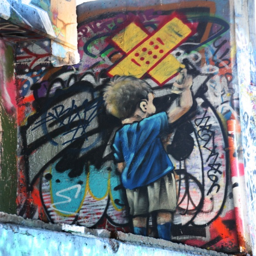
axe at the legal graffiti wall